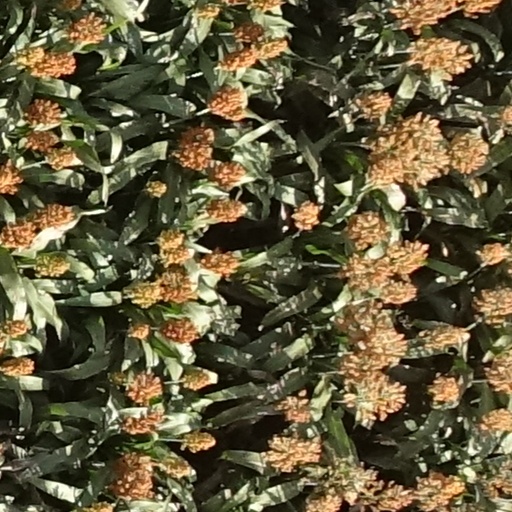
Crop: sorghum